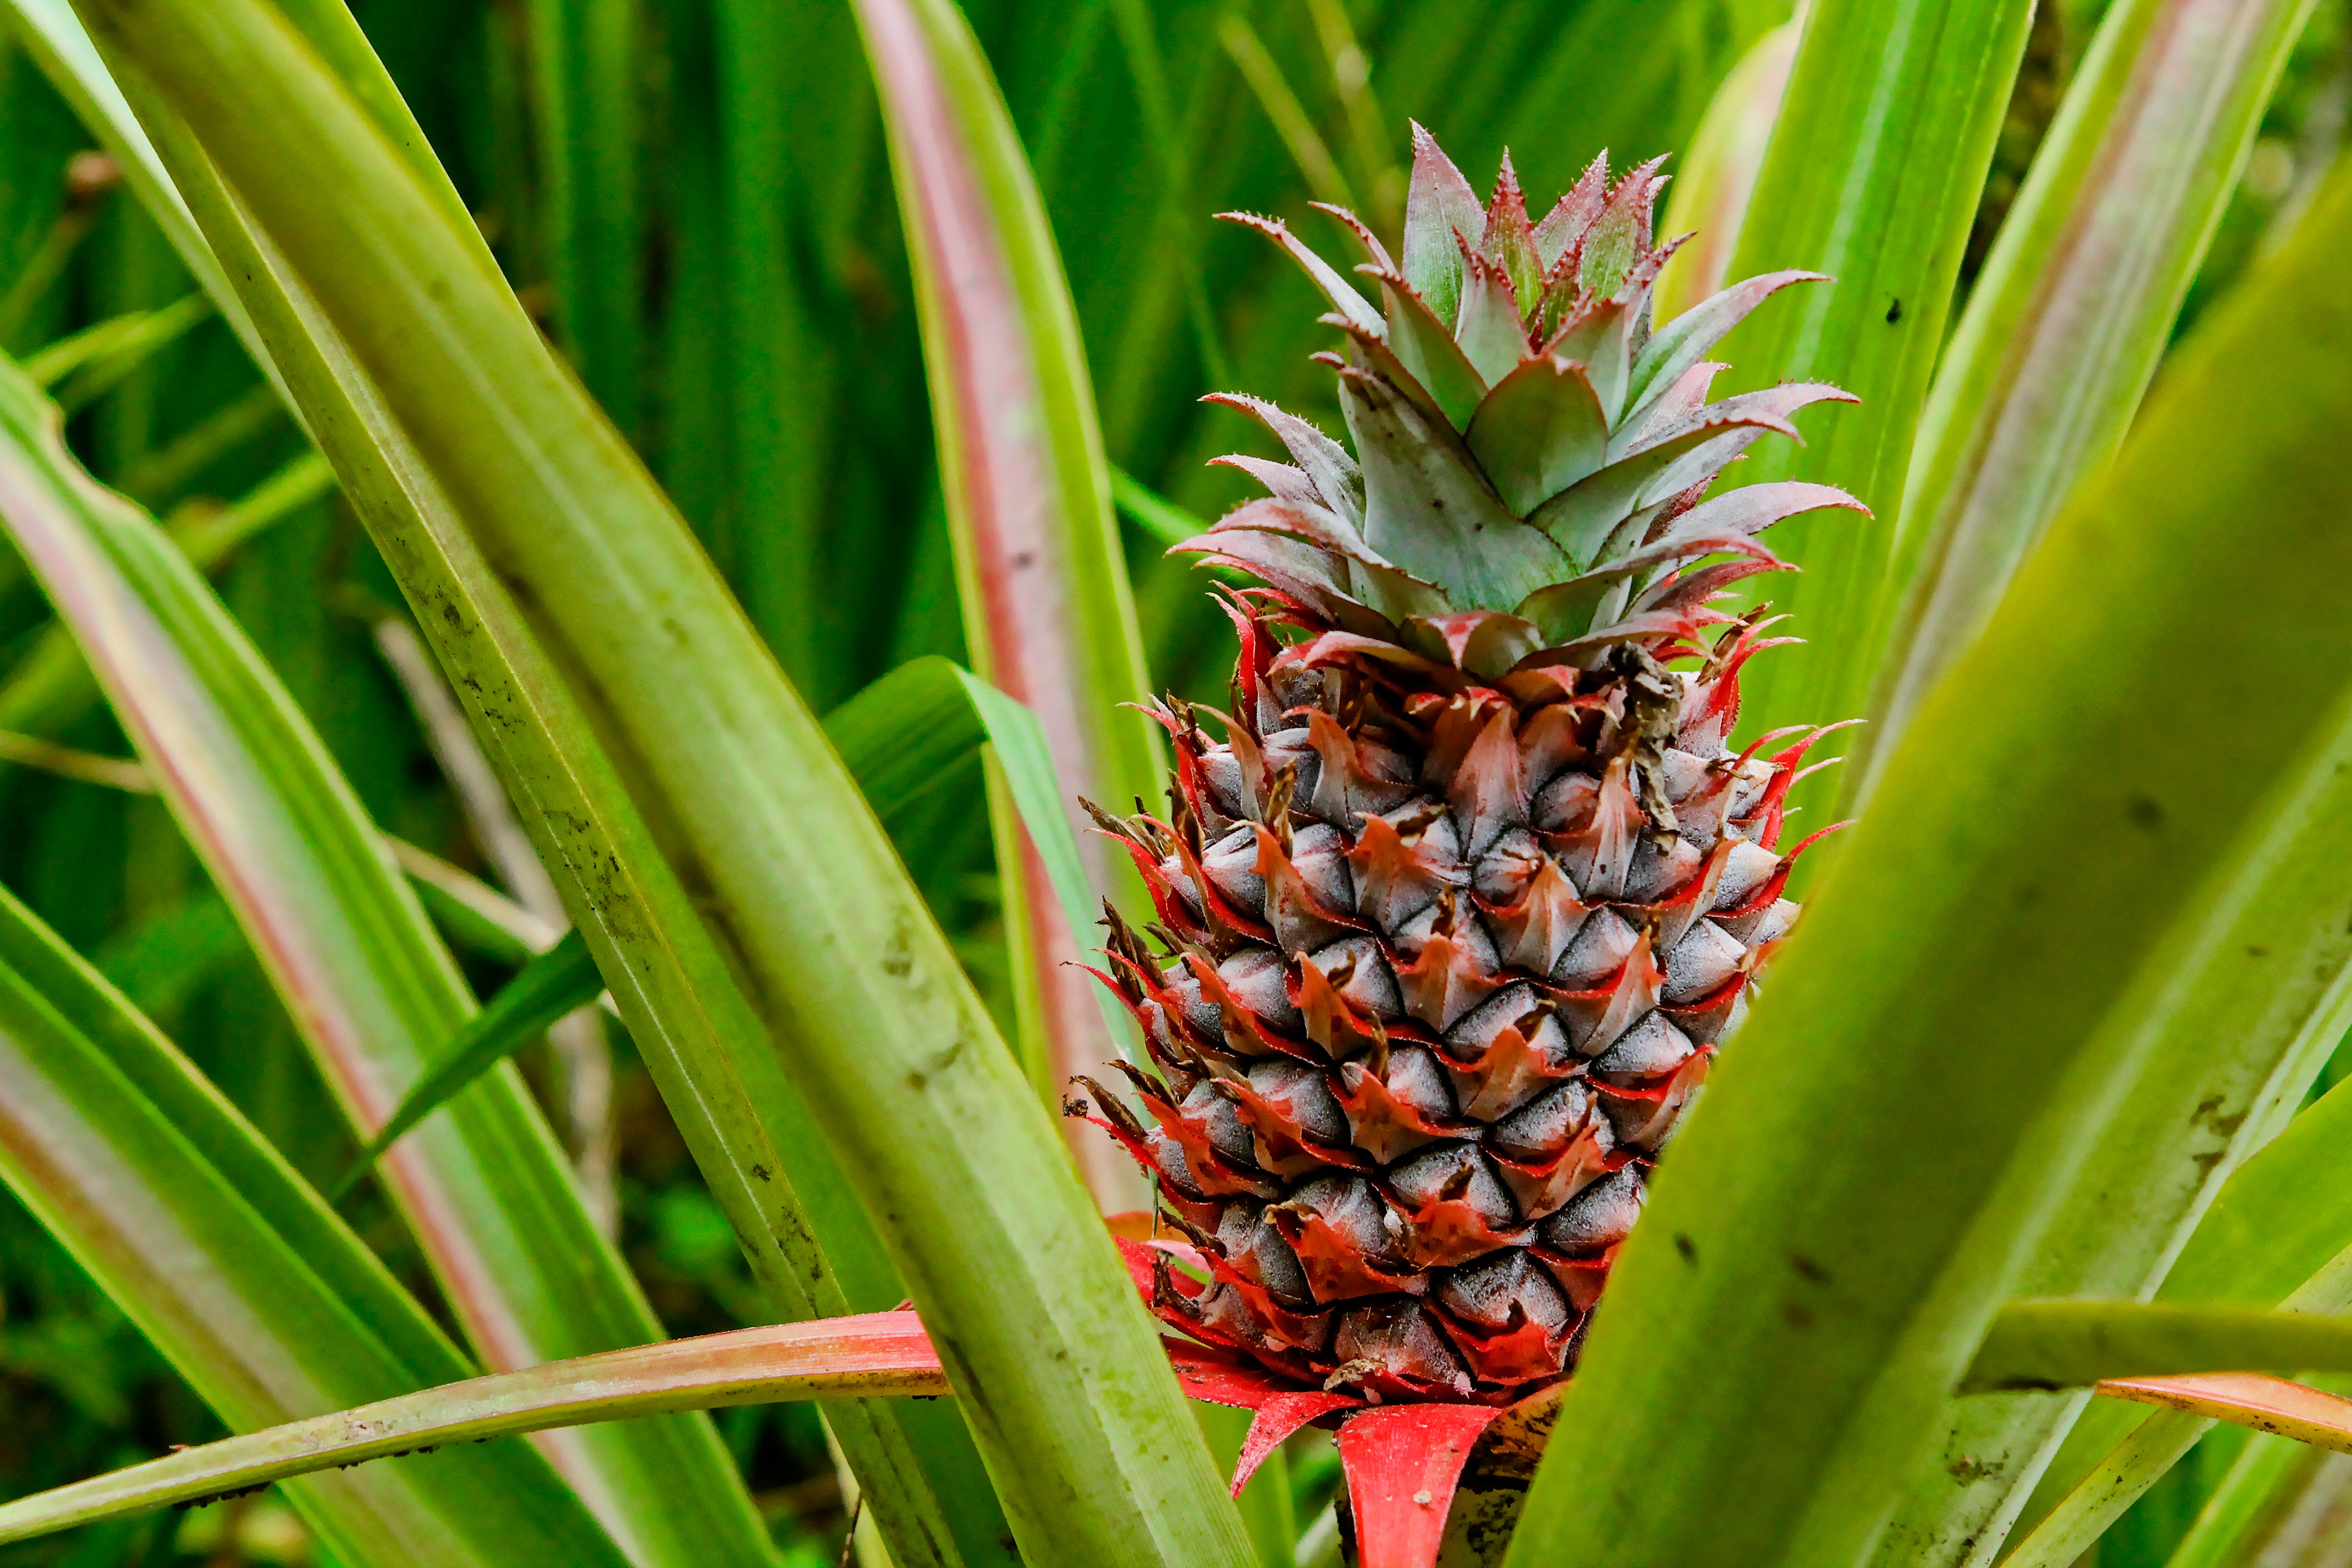
tree, plant, leaf, flower, food, produce, crop, botany, agriculture, flora, flowering plant, grass family, plant stem, land plant, arecales